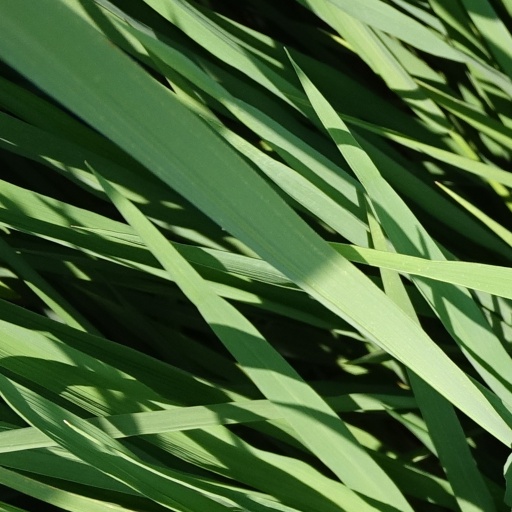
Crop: rice